Florence Court

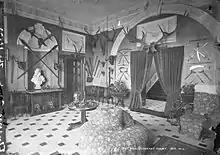
The Hall at Florence Court, c. 1890s

Early on the morning of 22 March 1955, a fire broke out on the first floor landing at Florence Court, adjacent to Lady Enniskillen's bedroom. Whilst fire brigades almost had control of the fire by 9am, dry weather conditions helped re-ignite the blaze. Flames reached the roof of the building which crashed down into the hall, so that by the evening around two-thirds of the Florence Court interior lay in ruins.